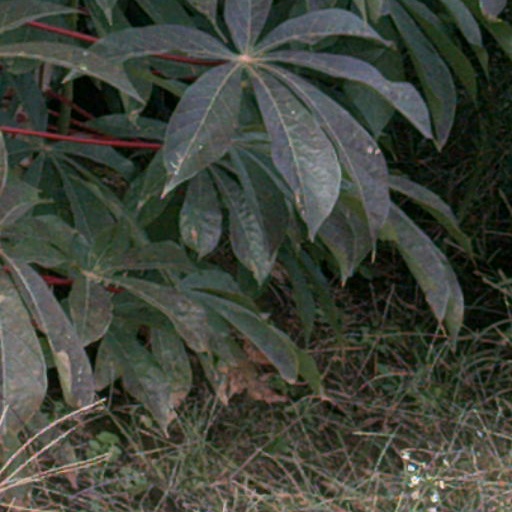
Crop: cassava